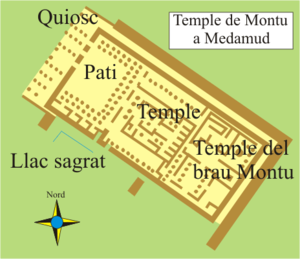
Le temple de Montou situé à Médamoud, anciennement Madu, est un temple égyptien voué au culte de Montou. Ce site localisé au nord est de Karnak et à 8 km de la ville de Louxor fut fouillé par l'archéologue Fernand Bisson de La Roque de 1925 à l'après-guerre, et révéla de nombreuses constructions dont un temple de briques crues dédié à l'ancien dieu de la guerre à la tête de taureau Montou daté de Sésostris III. Ce temple remplaça un ancien sanctuaire composé d'une enceinte ouverte par un pylône et enfermant deux buttes qui abritaient des chapelles de culte. On pense que ce sanctuaire primitif remonte à l'Ancien Empire.